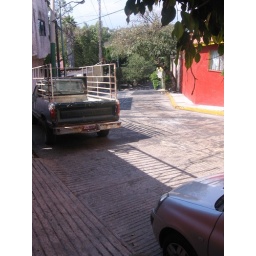
street in front on my house